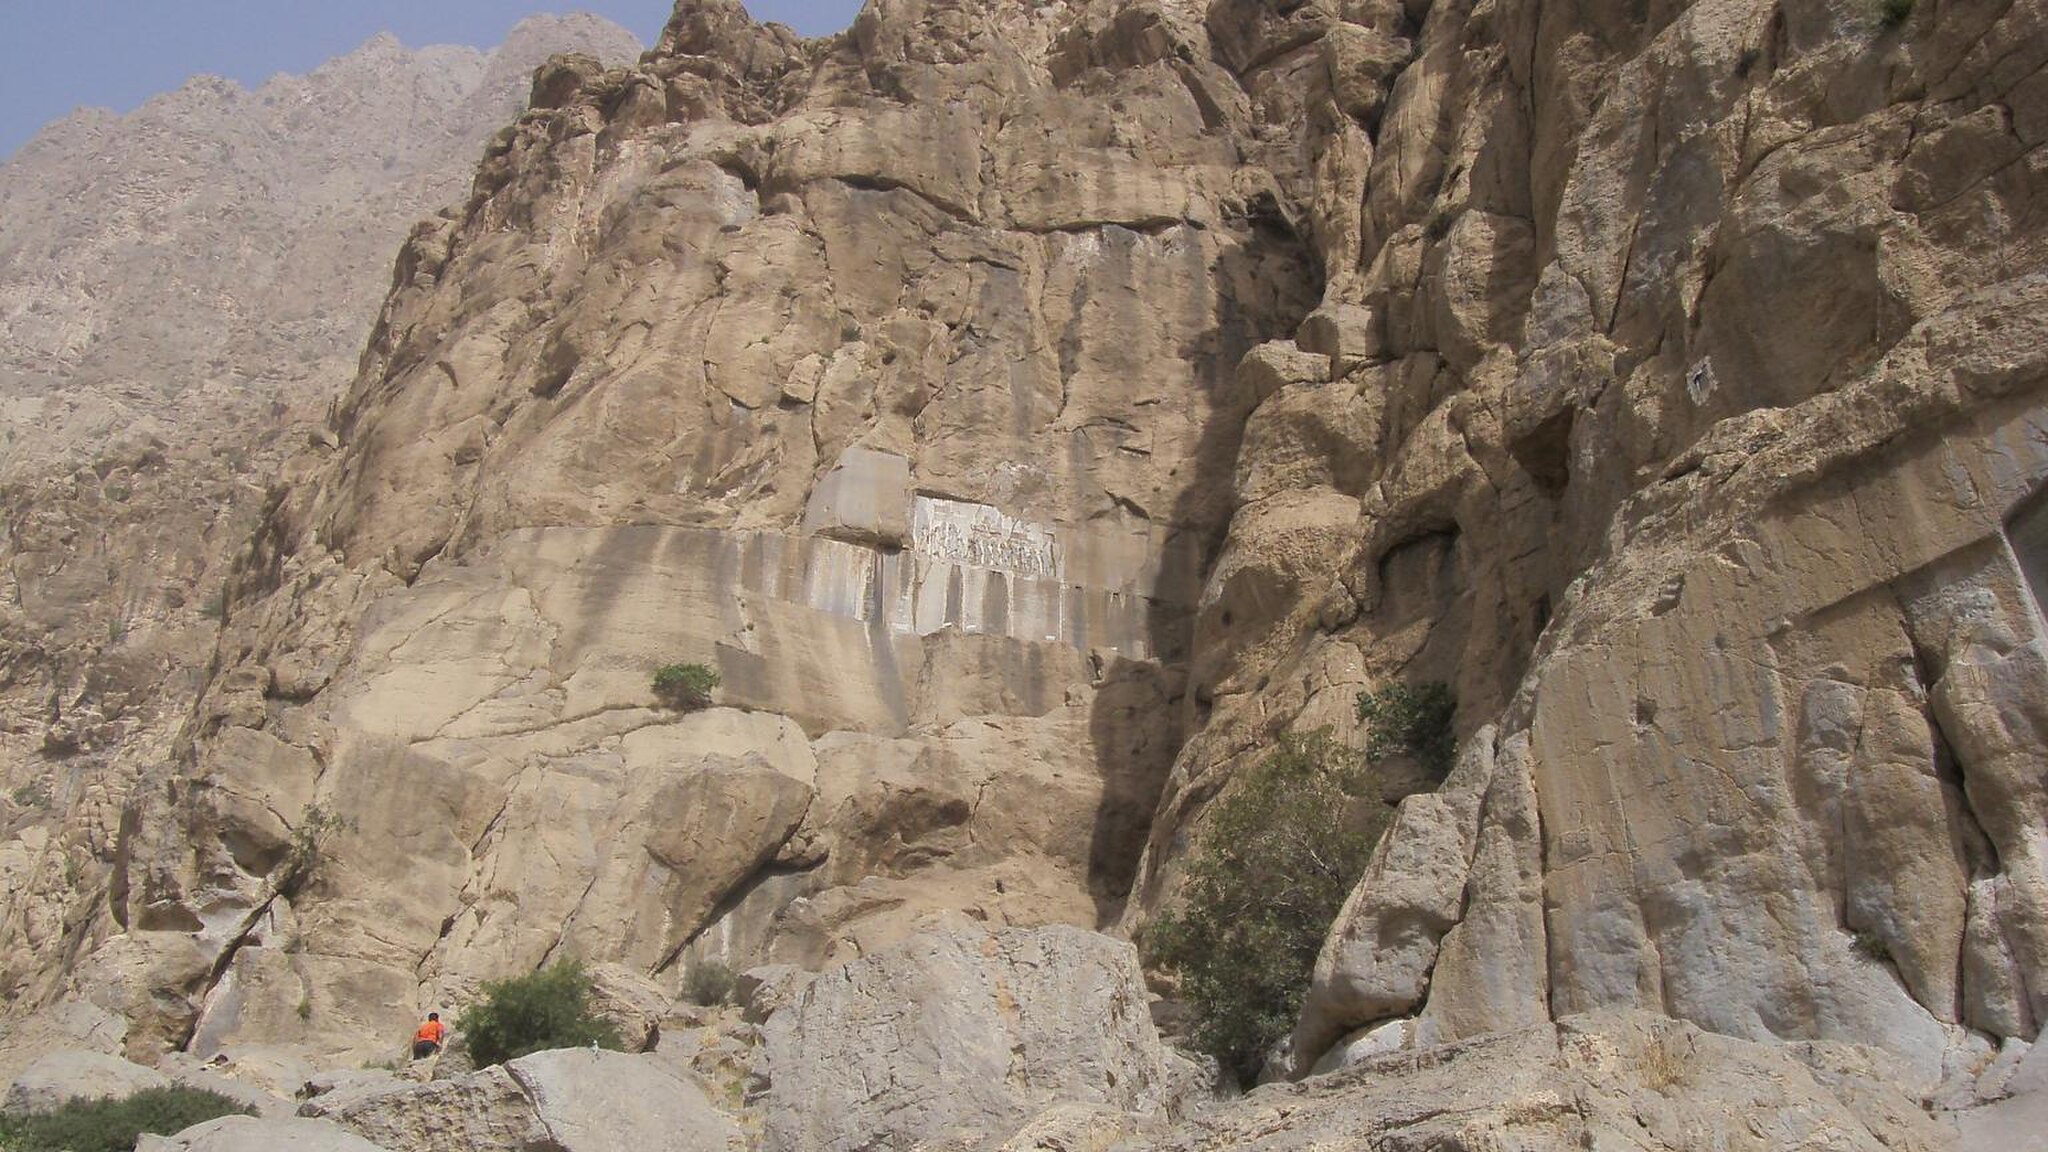
Title: Behistun 2
Description: بیستون؛ کرمانشاه
Date: ۲۷ ژوئن ۲۰۱۰
Categories: GFDL, Taken with Samsung i70, Behistun Inscription, License migration redundant, Self-published work